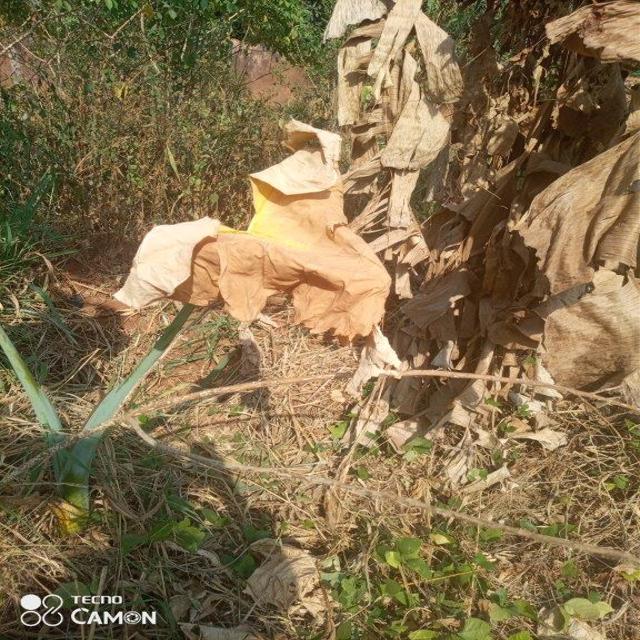
Label: Late_Blight